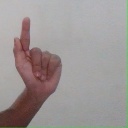
अक्षर: ळ